Wimbledon Effect

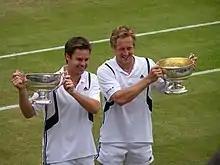
2002–2004 Wimbledon doubles champion, Todd Woodbridge from Australia and Jonas Björkman from Sweden

The Wimbledon Effect (Japanese: ウィンブルドン現象, rōmaji: "Uinburudon Genshō", literally "Wimbledon Phenomenon") is a chiefly British and Japanese analogy, which possibly originated in Japan, that compares the tennis fame of the Wimbledon Championships with the economic success of the United Kingdom's financial services industries – especially those clustered in the City of London.